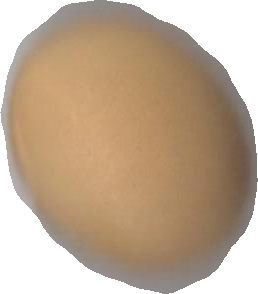
Variety: Grobogan